Never Said Goodbye (film)

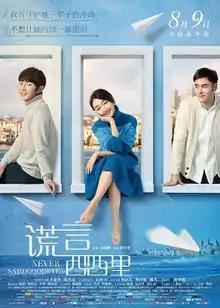
Theatrical release poster

Never Said Goodbye is a 2016 romance film directed by Lin Yu-Hsien and starring Lee Joon-gi, Zhou Dongyu and Ethan Juan. The film is a Korean-Chinese production. It was released in China on 9 August 2016.